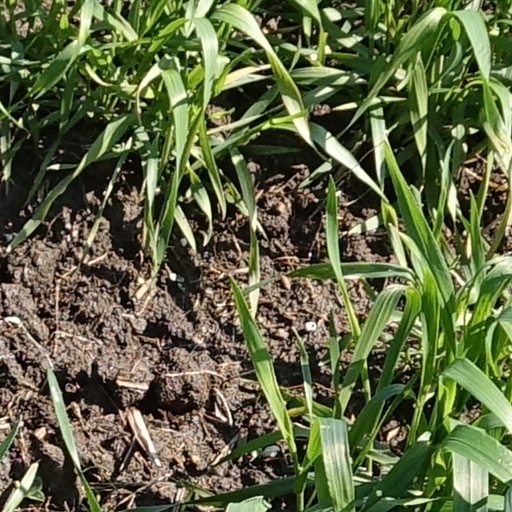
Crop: wheat